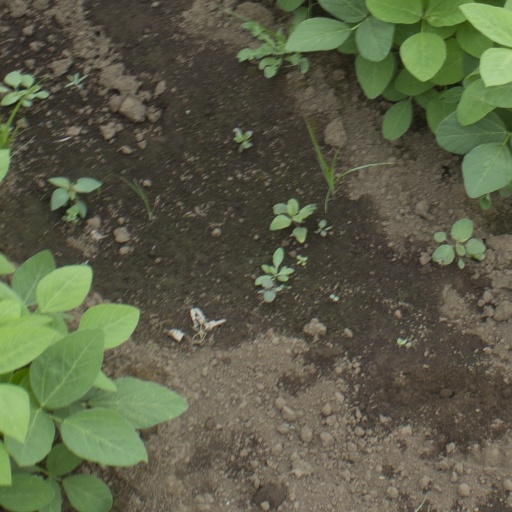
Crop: soybean